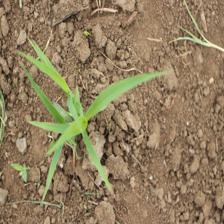
Label: Sorghum